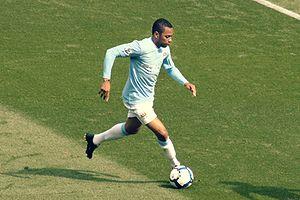
Robson de Souza, plus communément connu sous le pseudonyme de Robinho, né le 25 janvier 1984 à São Vicente, est un footballeur international brésilien évoluant au poste d'attaquant.